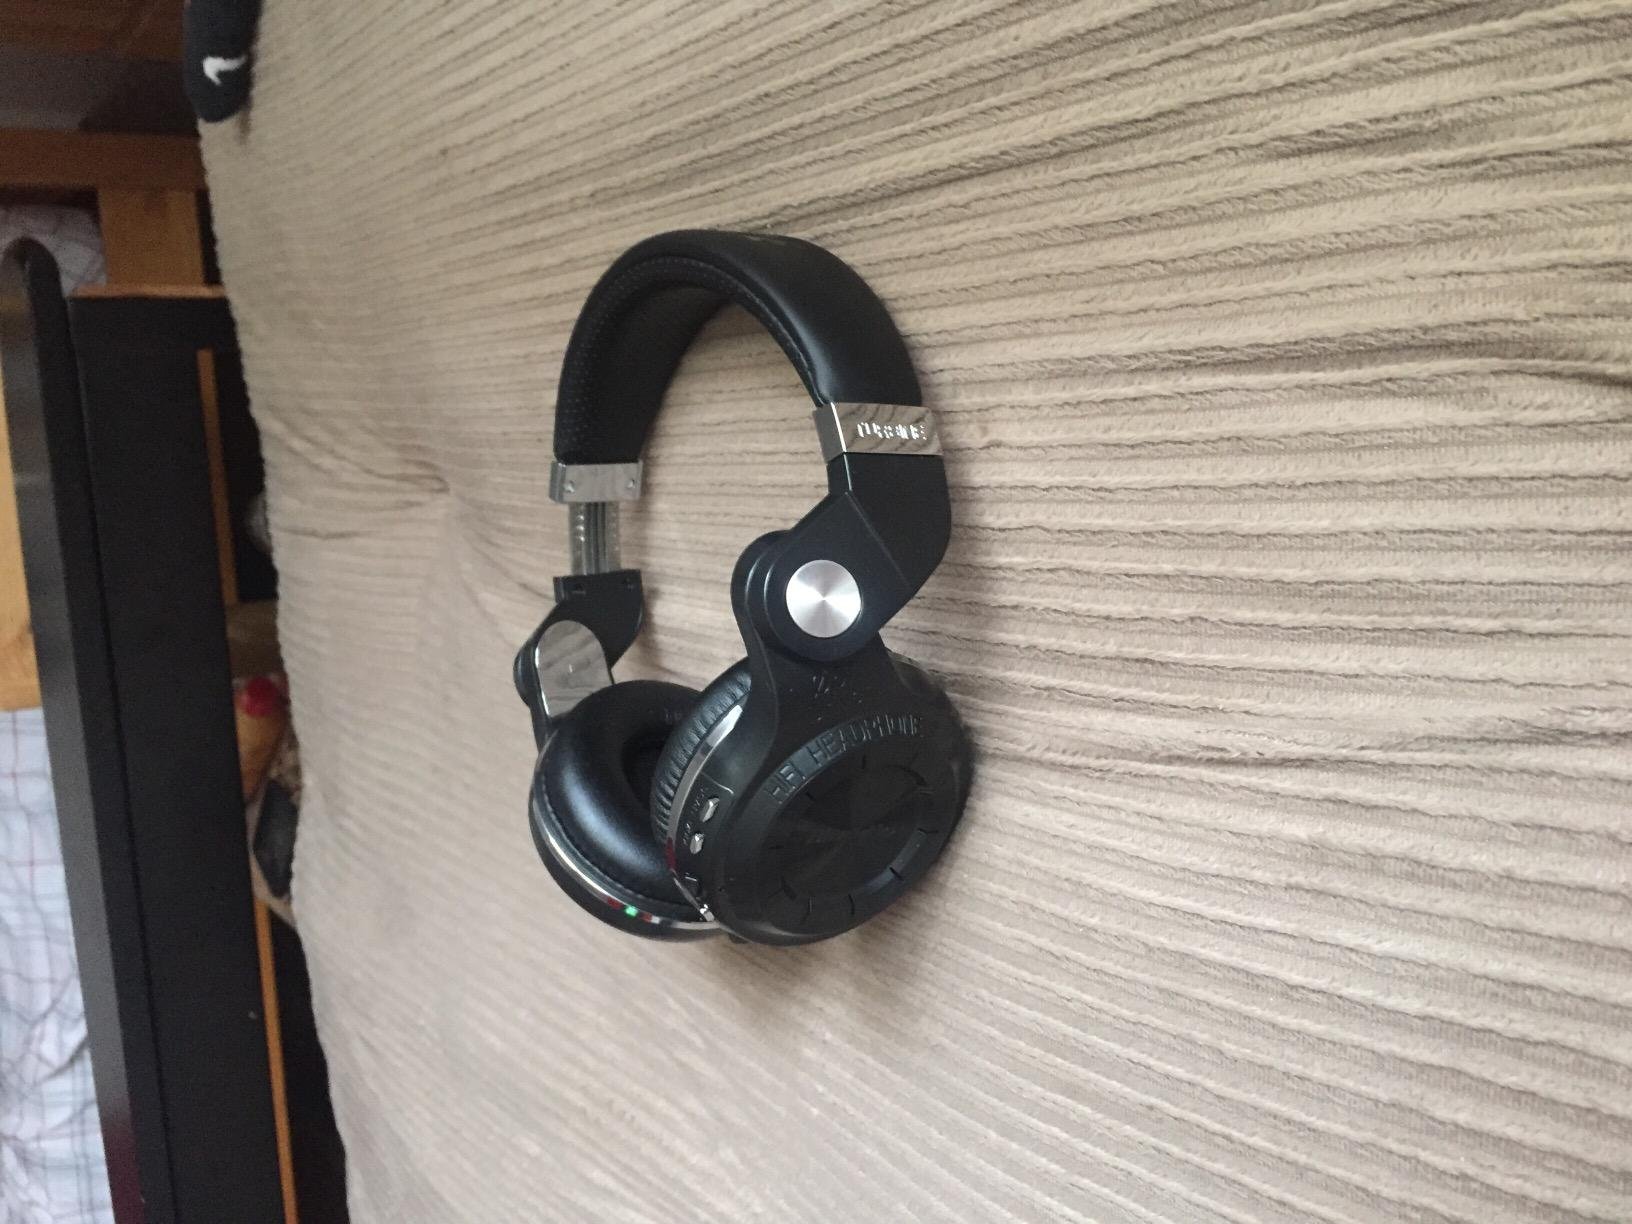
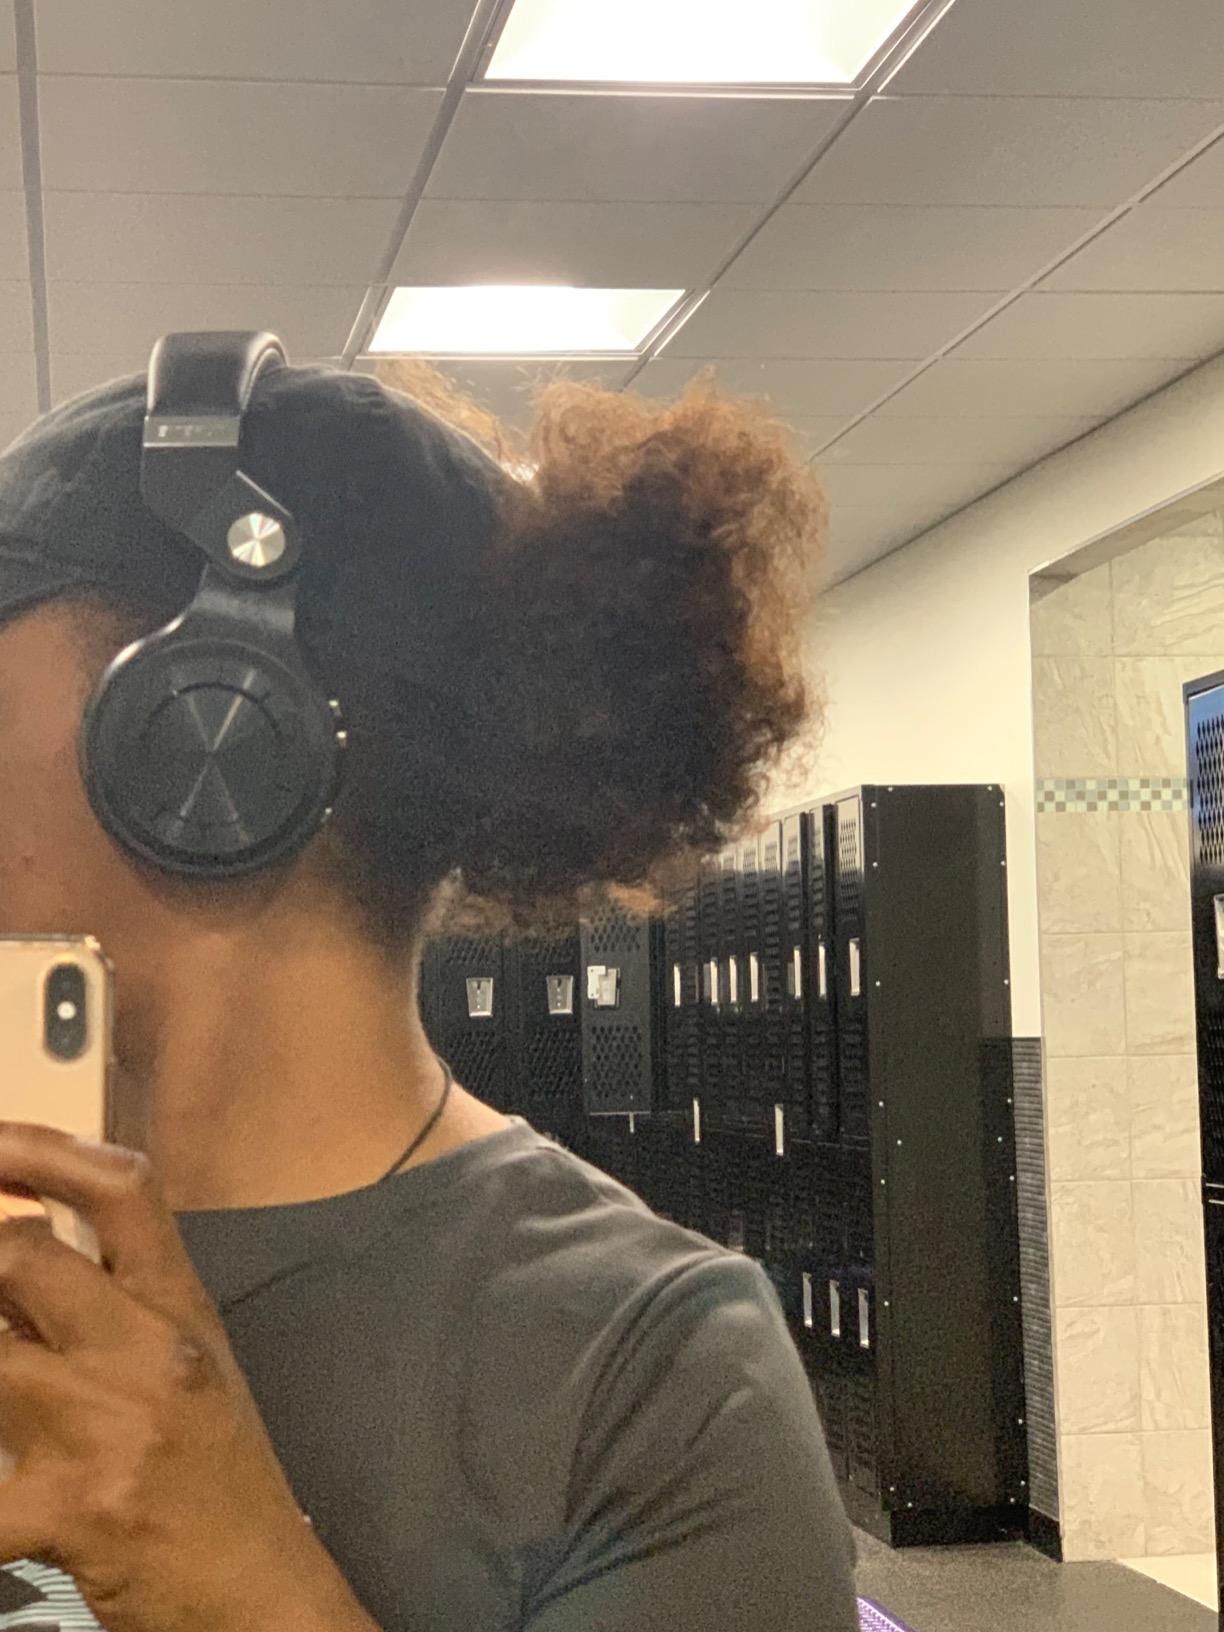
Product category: headphones
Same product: no